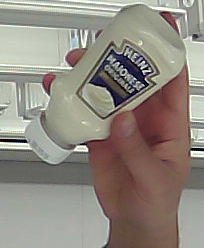
Product: heinz_mayo